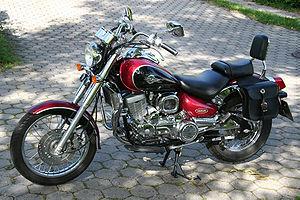
Daelim Motor est une entreprise coréenne, dédiée essentiellement à la fabrication de véhicules deux-roues motorisés, comme les motos ou les scooters.